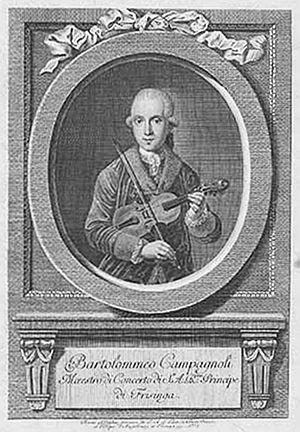
Bartolomeo Campagnoli était un violoniste et compositeur de la seconde moitié du XVIIIᵉ et du début du XIXᵉ siècle.